St Andrew's First Aid

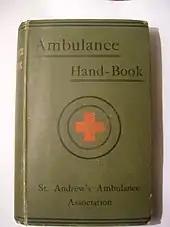
Dr George Beatson's "Ambulance Hand-book" (5th ed.)

In order to make teaching more uniform, in 1891 the association published Dr George T. Beatson's Ambulance Hand-book that provided a concise overview of anatomy, physiology, injuries, first aid treatment and casualty transportation. The book remained the association standard text for over 40 years as it was updated and republished.